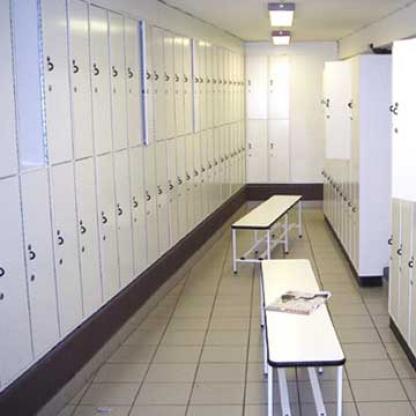
Scene: Indoor